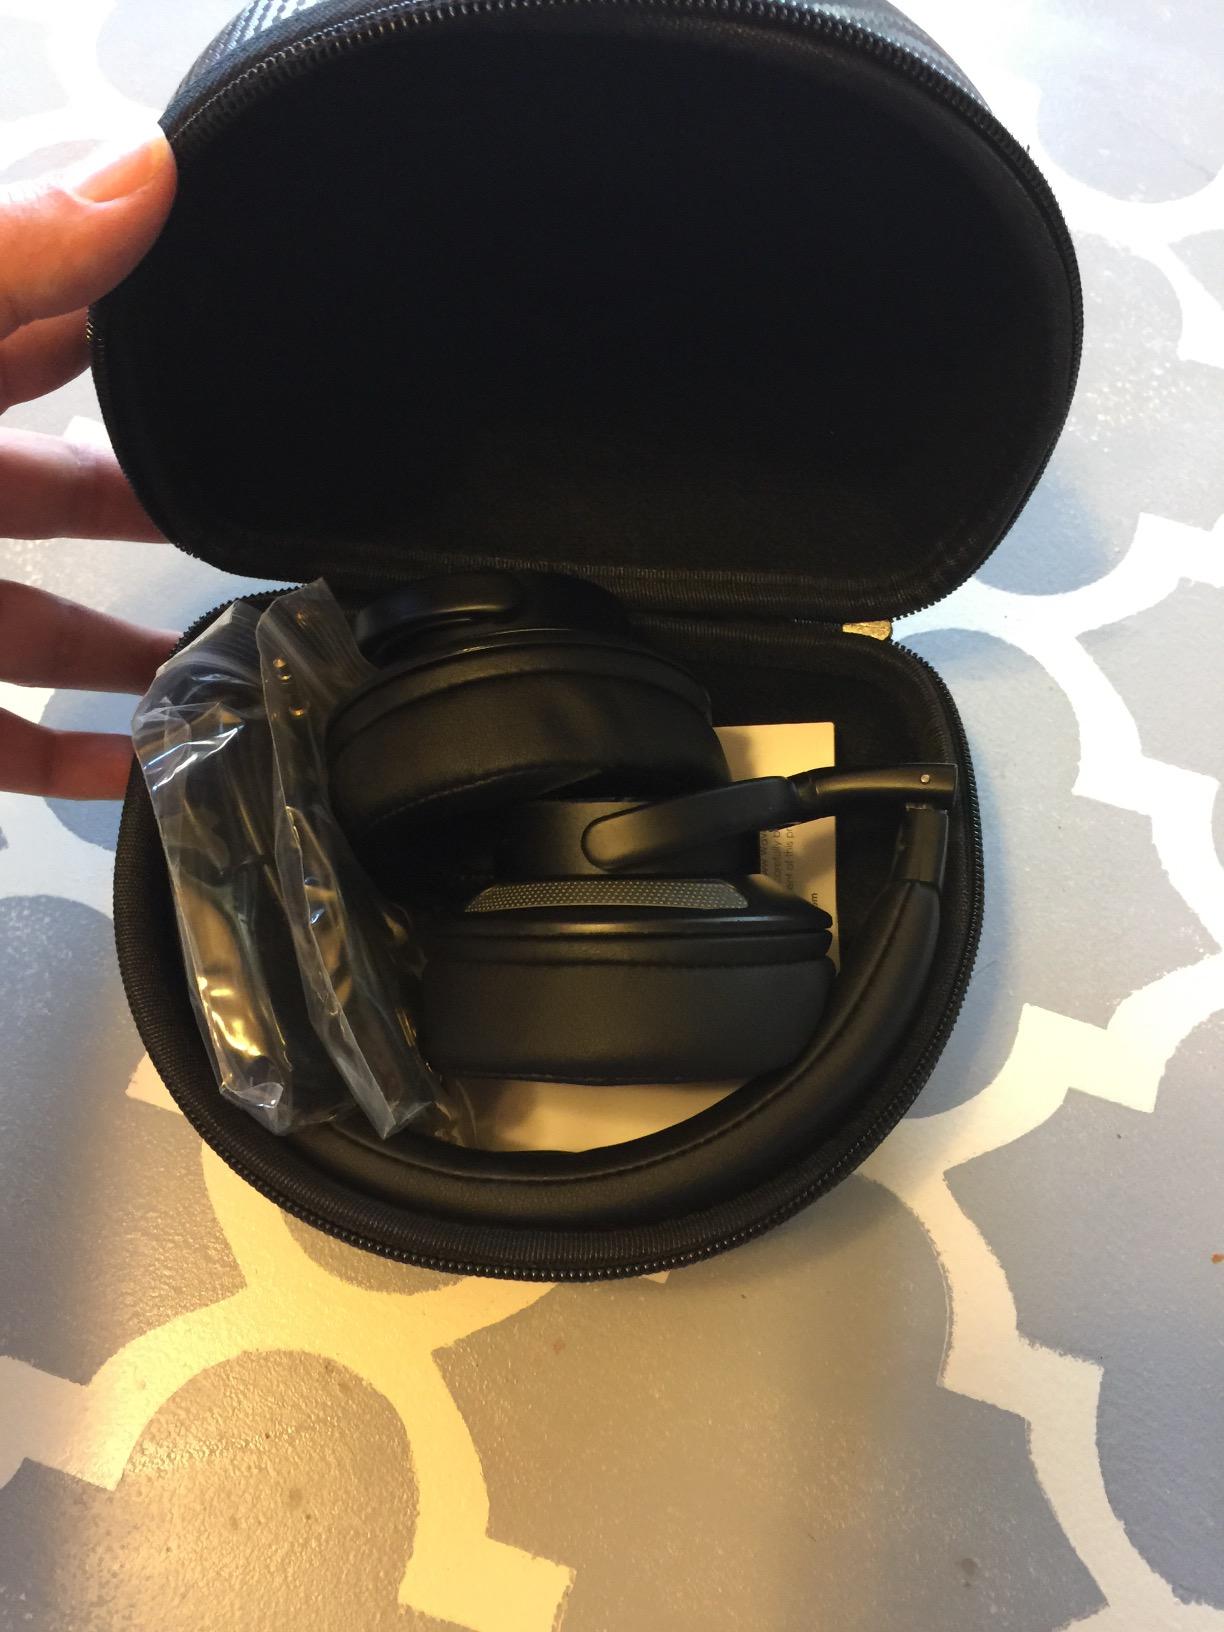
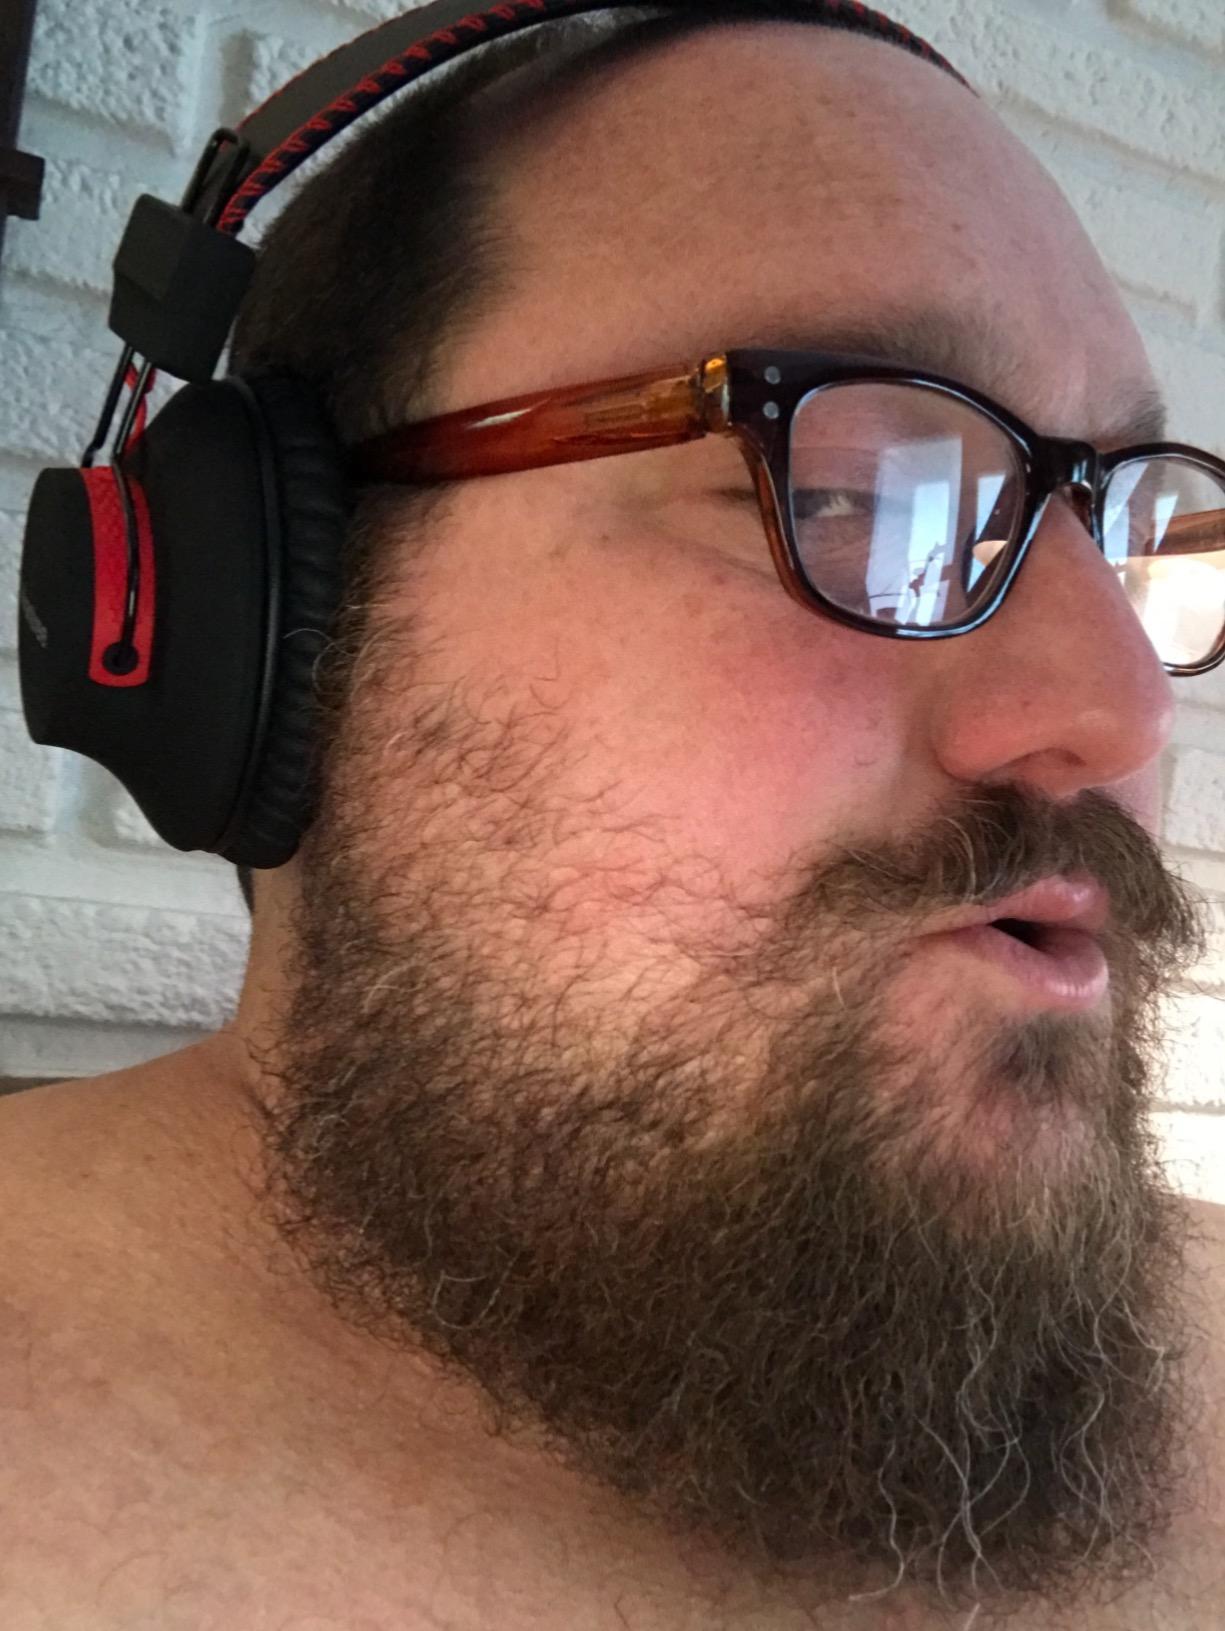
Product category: headphones
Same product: no